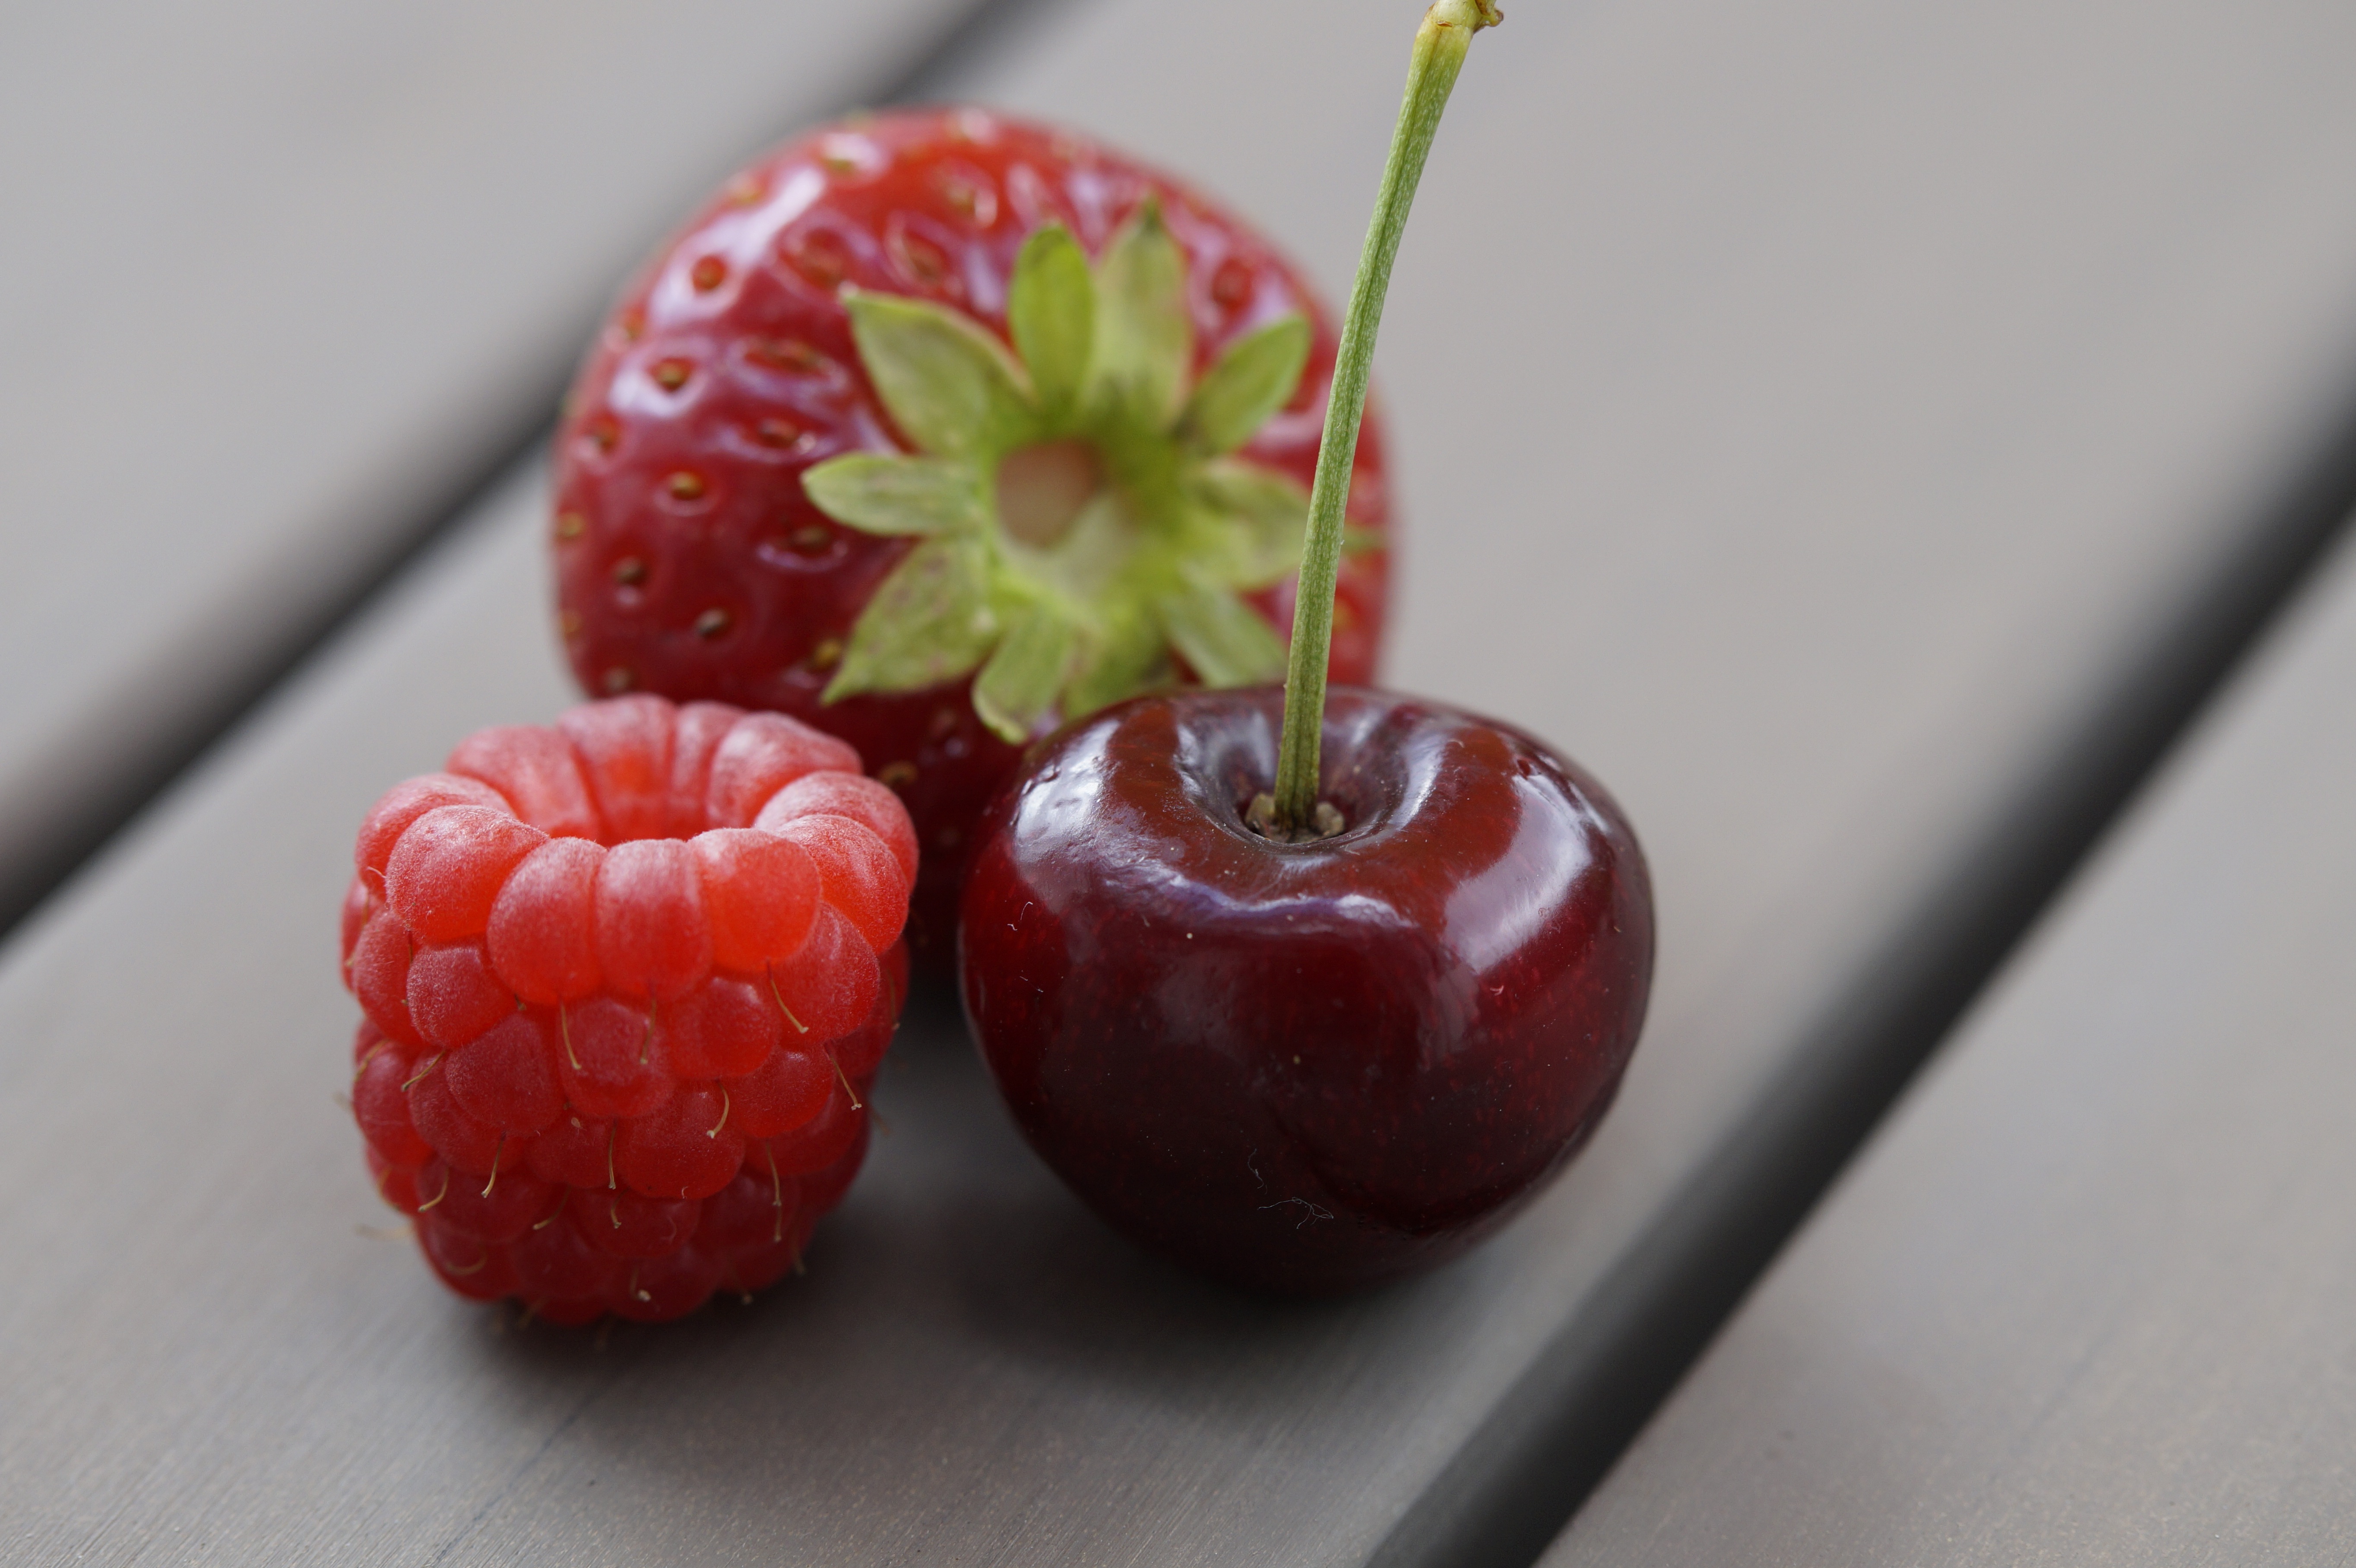
plant, raspberry, fruit, berry, flower, food, red, produce, delicious, strawberry, berries, fruits, strawberries, vitamins, frisch, cherry, berry red, flowering plant, rose family, land plant, frutti di bosco